Apuleius

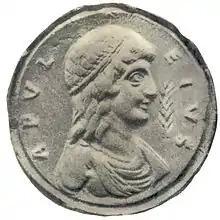
Imagined portrait of Apuleius on a medallion of the 4th century.

Apuleius was born in Madauros, a "colonia" in Numidia on the North African coast bordering Gaetulia, and he described himself as "half-Numidian half-Gaetulian." Madaurus was the same "colonia" where Augustine of Hippo later received part of his early education, and, though located well away from the Romanized coast, is today the site of some pristine Roman ruins. As to his first name, no "praenomen" is given in any ancient source; late-medieval manuscripts began the tradition of calling him "Lucius" from the name of the hero of his novel. Details regarding his life come mostly from his defense speech ("Apology") and his work "Florida", which consists of snippets taken from some of his best speeches.